Hellenic Navy

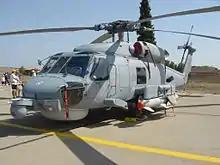
Hellenic Navy S-70B Aegean Hawk at "Archangel 2005" airshow

The Hellenic Navy relies mainly on frigates as its primary surface heavy boats. The fleet consists of thirteen frigates. The types operated are the (Type: Meko-200HN) and the (Type: ). The "Elli"-class frigates HS "Elli" and HS "Limnos" were sold to Greece during construction, the rest were bought directly from the Royal Netherlands Navy. The "Hydra"-class vessels were constructed in Greece by Hellenic Shipyards Co., except from HS "Hydra" that was constructed by the German company Blohm and Voss based in Hamburg.